Gatorade

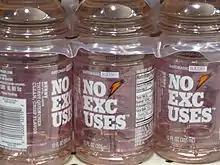
Introduced as "Gatorade Ice" in 2002, this flavor was re-labeled as "Gatorade Rain" in 2006 and No Excuses in 2009.

In its early years, the Gatorade brand consisted of a single product line, Gatorade Thirst Quencher, which was produced in liquid and powder form under two flavor variants: "Lemon Lime" and "Orange". These remained as the only two flavor options for nearly 20 years, until the addition of the "Fruit Punch" flavor in 1983. In 1988, a "Citrus Cooler" flavor was introduced. The rise to popularity of this flavor was largely a result of Michael Jordan, who, at the height of his NBA career in the early 1990s, stated that it was his favorite flavor. This claim appeared on the packaging beginning in 1991, as part of a 10-year endorsement deal. The Citrus Cooler flavor was reportedly discontinued at some point in the 1990s; however, even as late as 2011, it was listed as being a current product in the U.S. In the late 1970s and early 1980s, as well as the late 1990s to early 2000s, a Gatorade brand of chewing gum called Gator Gum was produced. The product, manufactured by Fleer Corporation, was available in both of Gatorade's original flavors (lemon-lime and orange). In the late 1970s, Stokely-Van Camp (owner of Gatorade before 1983) negotiated a long-term licensing deal with Swell and Vicks to market Gator Gum. The gum was discontinued in 1989 after the contract expired.